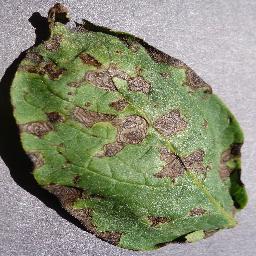
Etiqueta: Tizon_Temprano